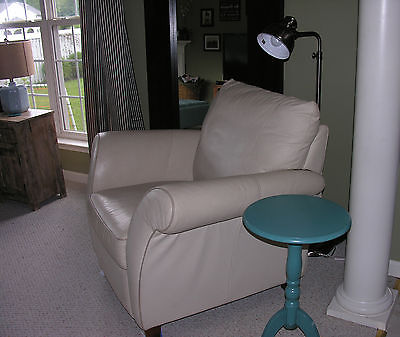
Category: chair